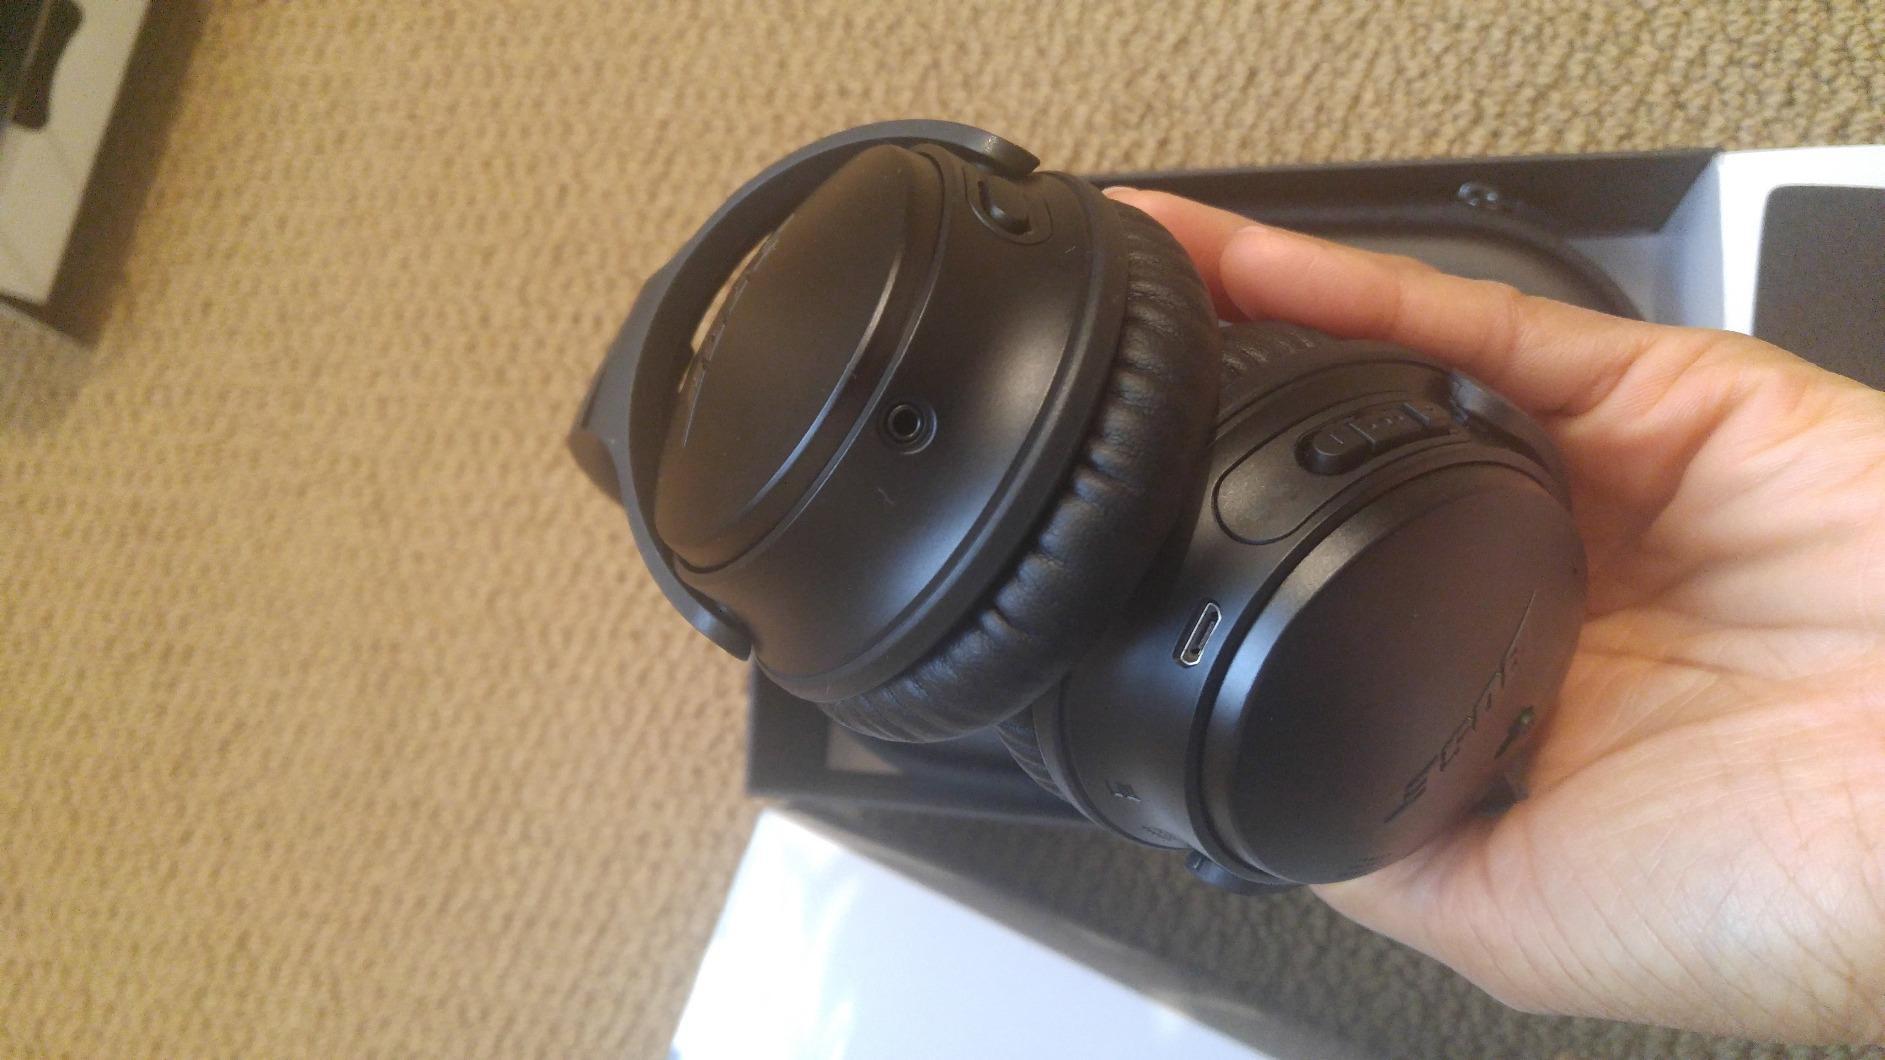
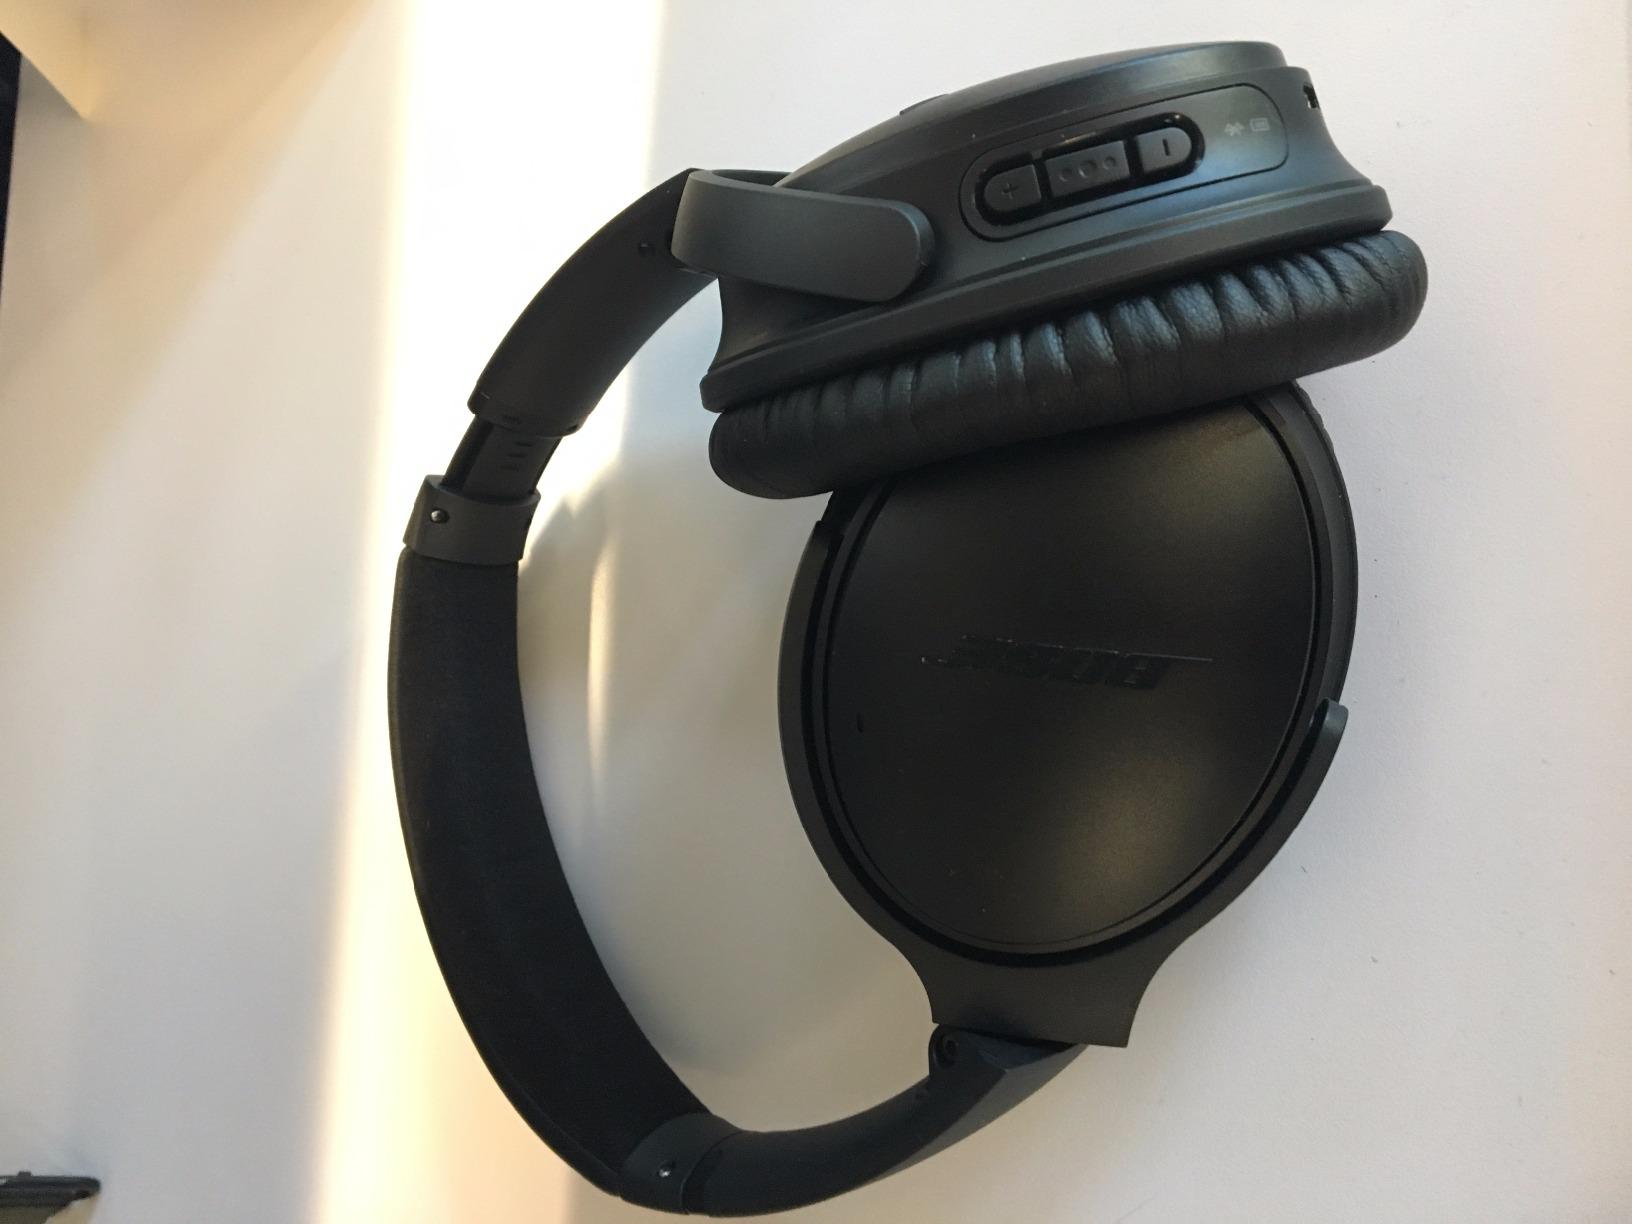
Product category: headphones
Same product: yes